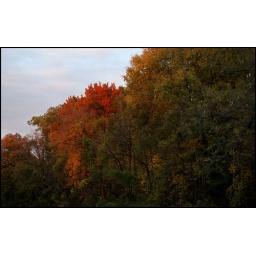
The sun was almost down when it ducked below the clouds lighting the trees across the street.